Michel-Robert Penchaud

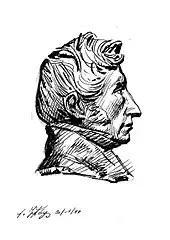
Michel-Robert Penchaud.

Michel-Robert Penchaud (1772, Lhommaizé, Vienne – 1833, Marseille) was a French architect.